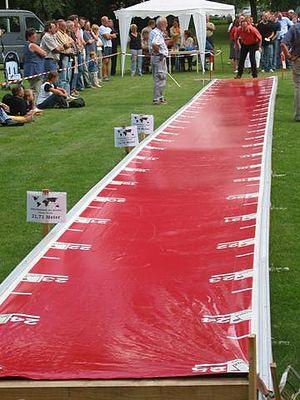
La cerise est le fruit comestible du cerisier. Il s'agit d'une drupe, de forme sphérique, de couleur généralement rouge plus ou moins foncé jusque noire, plus rarement jaune. Ce petit fruit compte environ 50 calories pour 100 grammes. La fleur est généralement blanche.